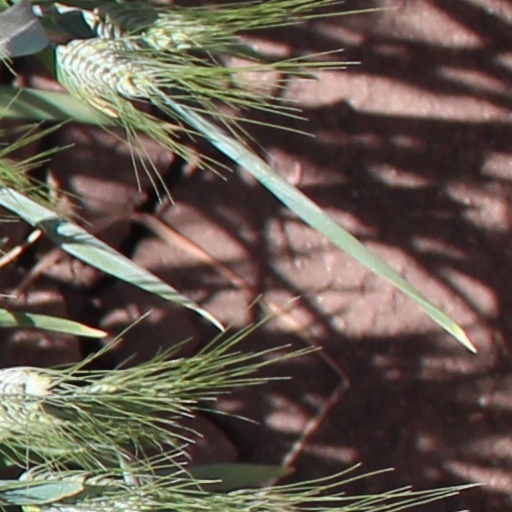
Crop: wheat